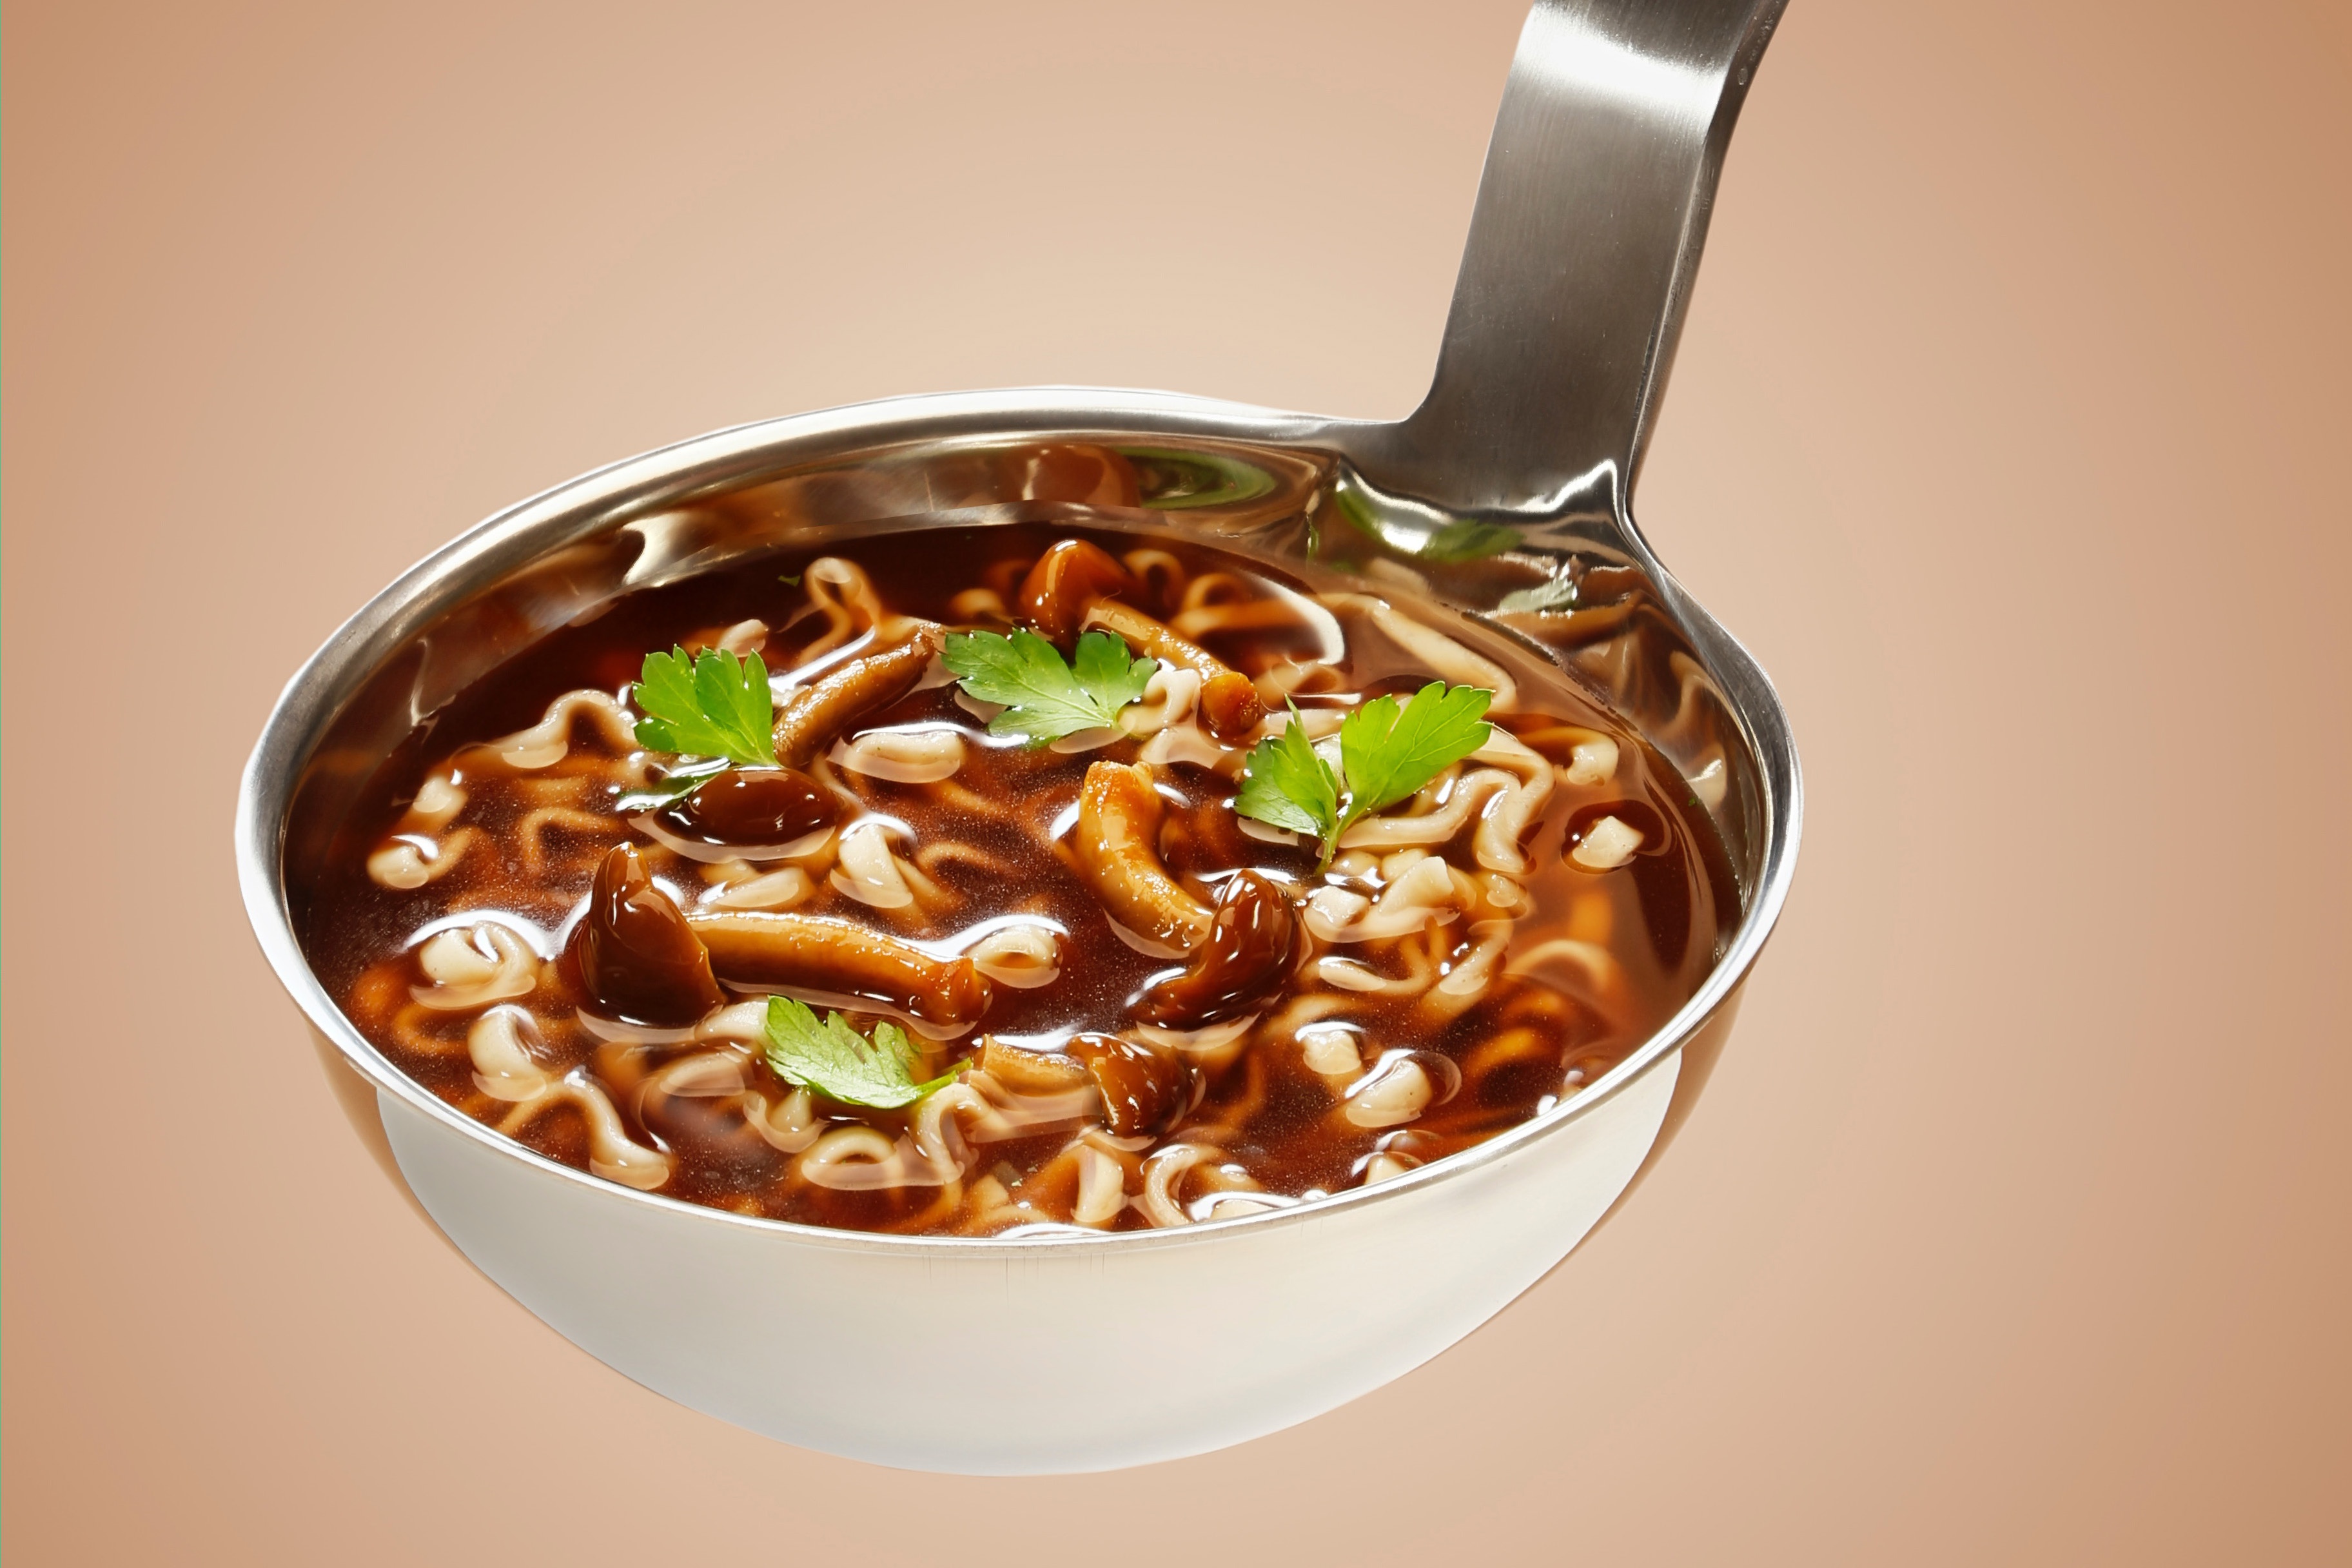
dish, food, cuisine, ingredient, noodle, noodle soup, Manchow soup, comfort food, asian soups, hot and sour soup, chinese food, soup, udon, produce, recipe, lor mee, Korean chinese cuisine, mi rebus, gravy, beef noodle soup, Banmian, thukpa